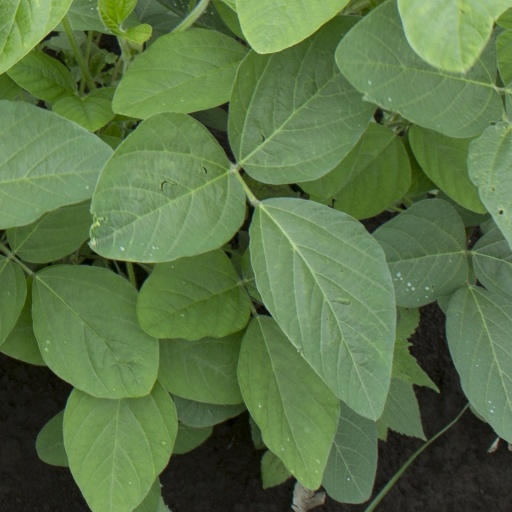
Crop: soybean